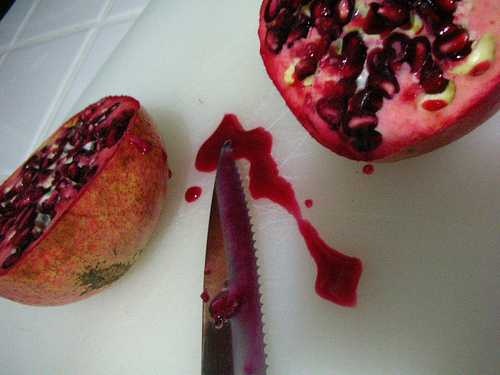
Label: Pomegranate